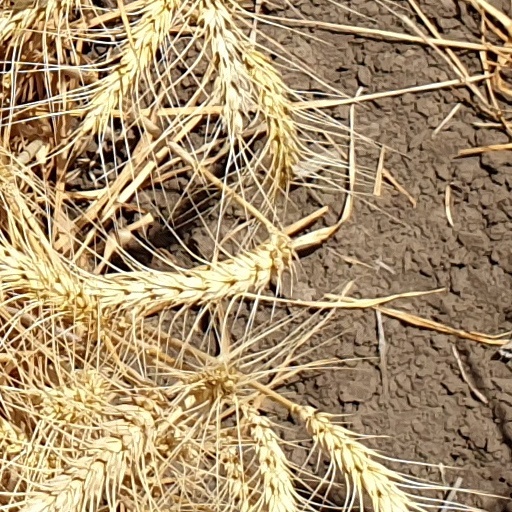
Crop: wheat